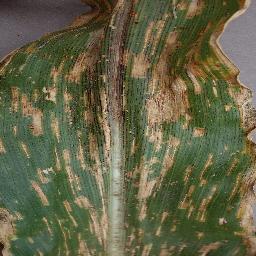
Label: Corn___Cercospora_leaf_spot Gray_leaf_spot